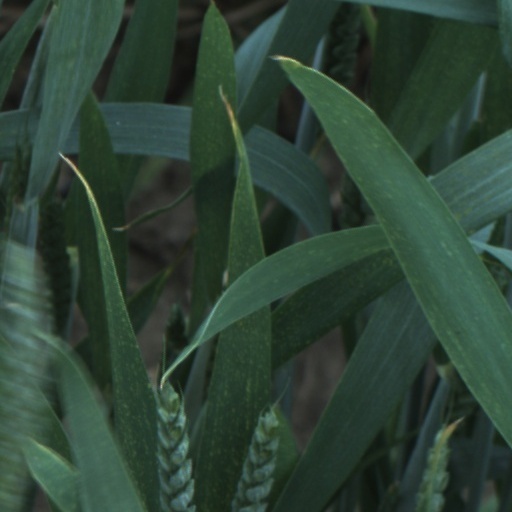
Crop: wheat